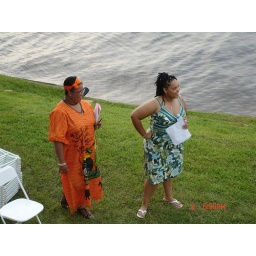
Wedded at the Lake house in NCWedded at the lake house in NC.Wedded at the lake house in NC.